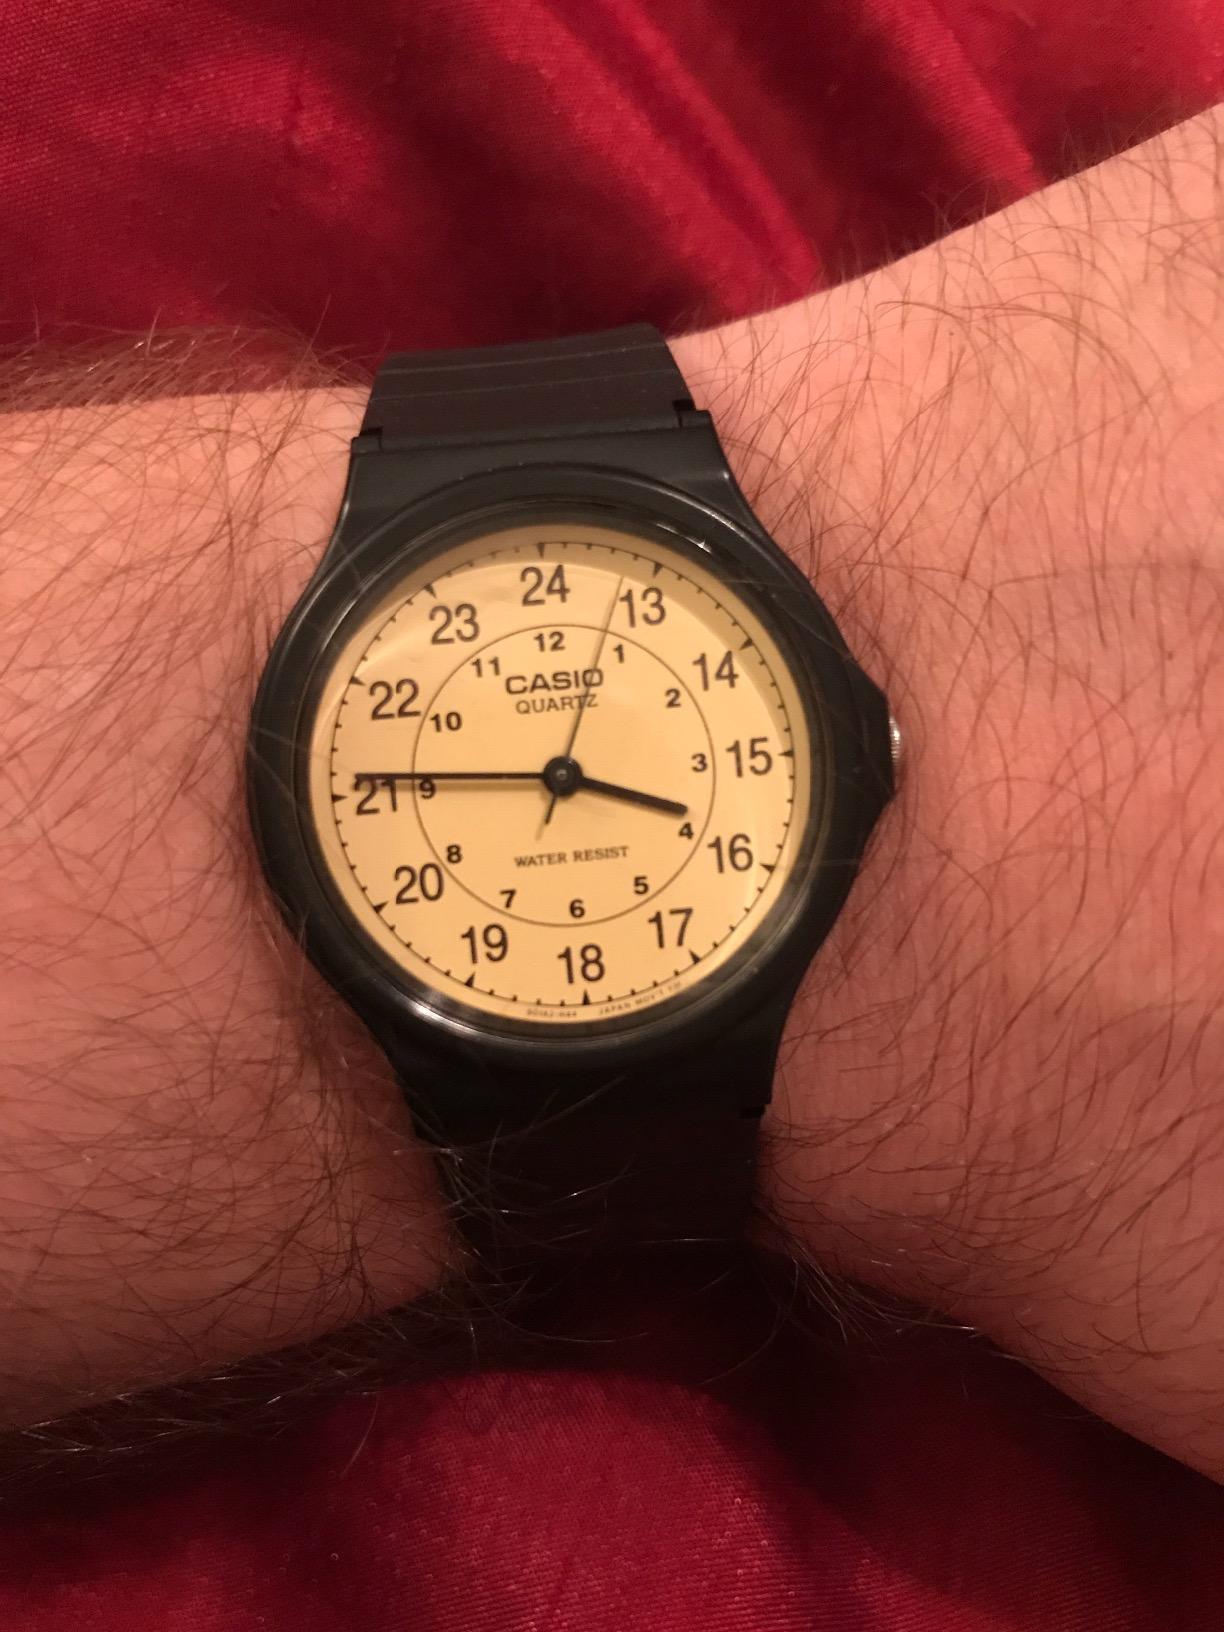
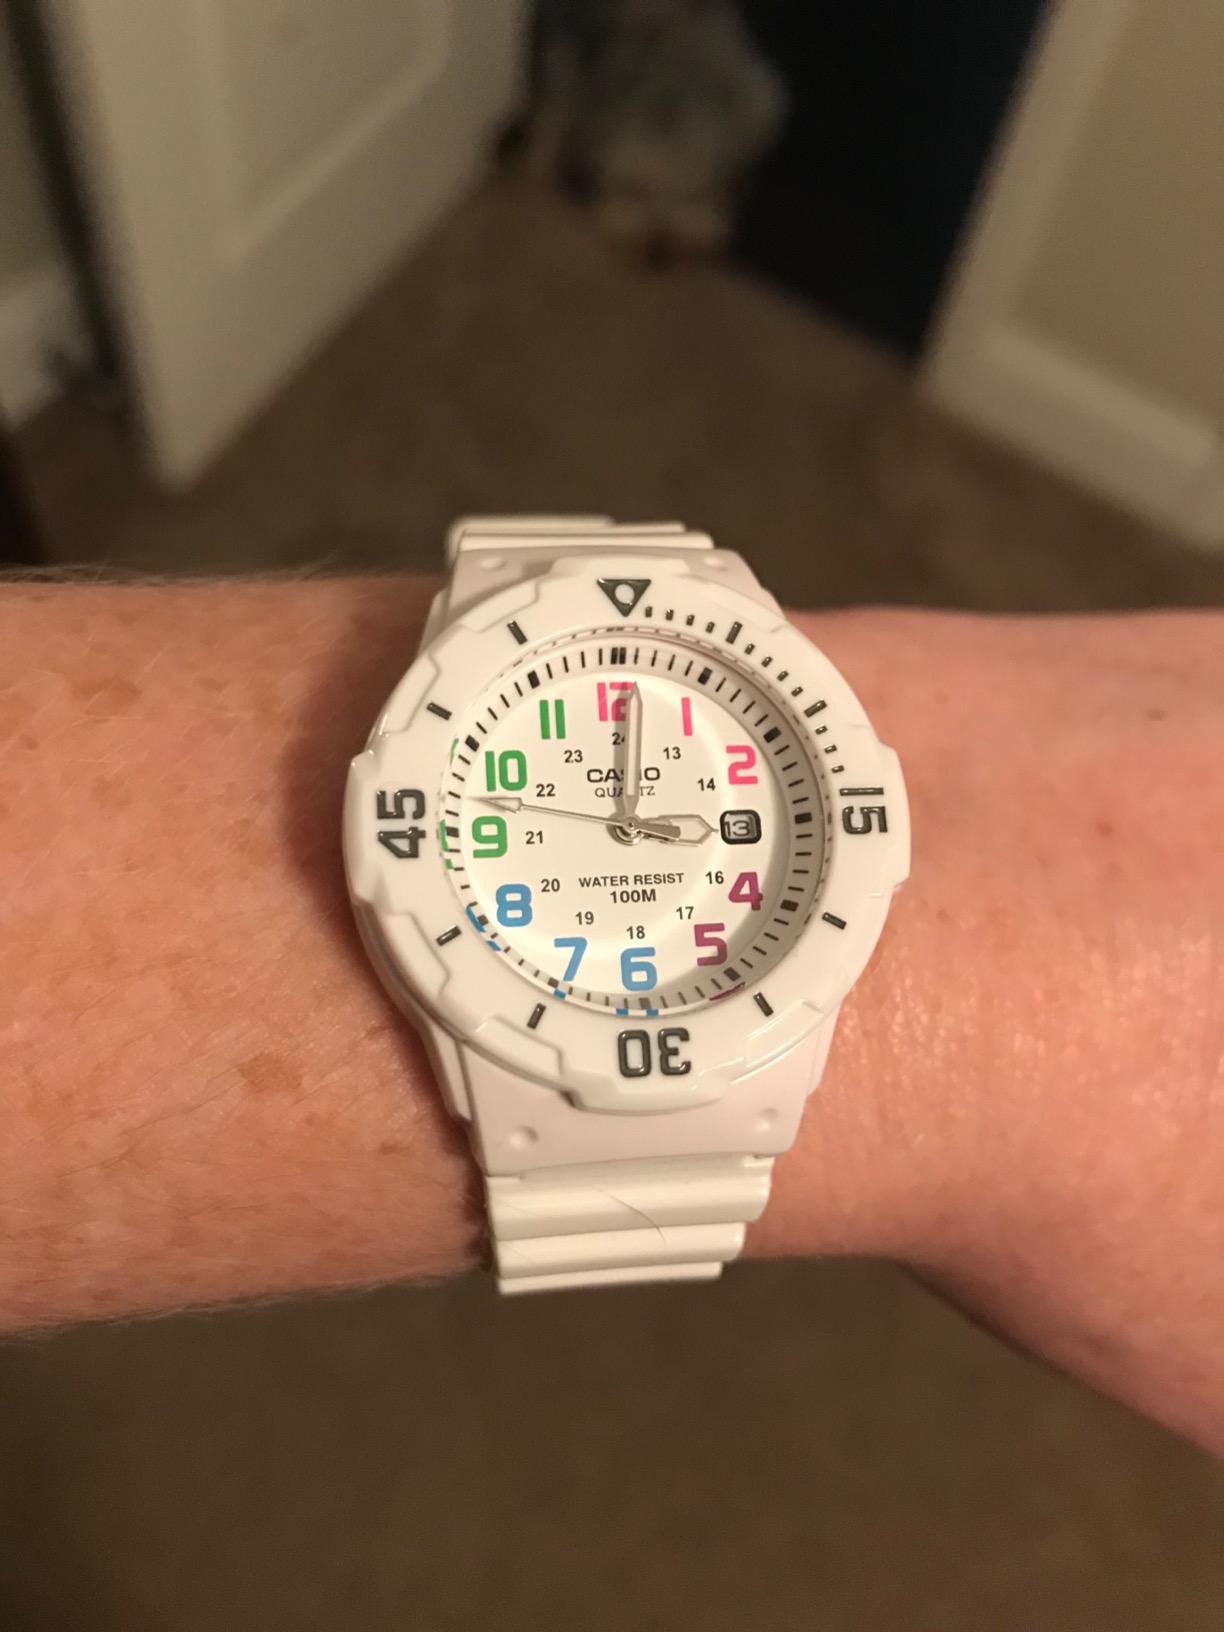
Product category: accessories_watch
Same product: no